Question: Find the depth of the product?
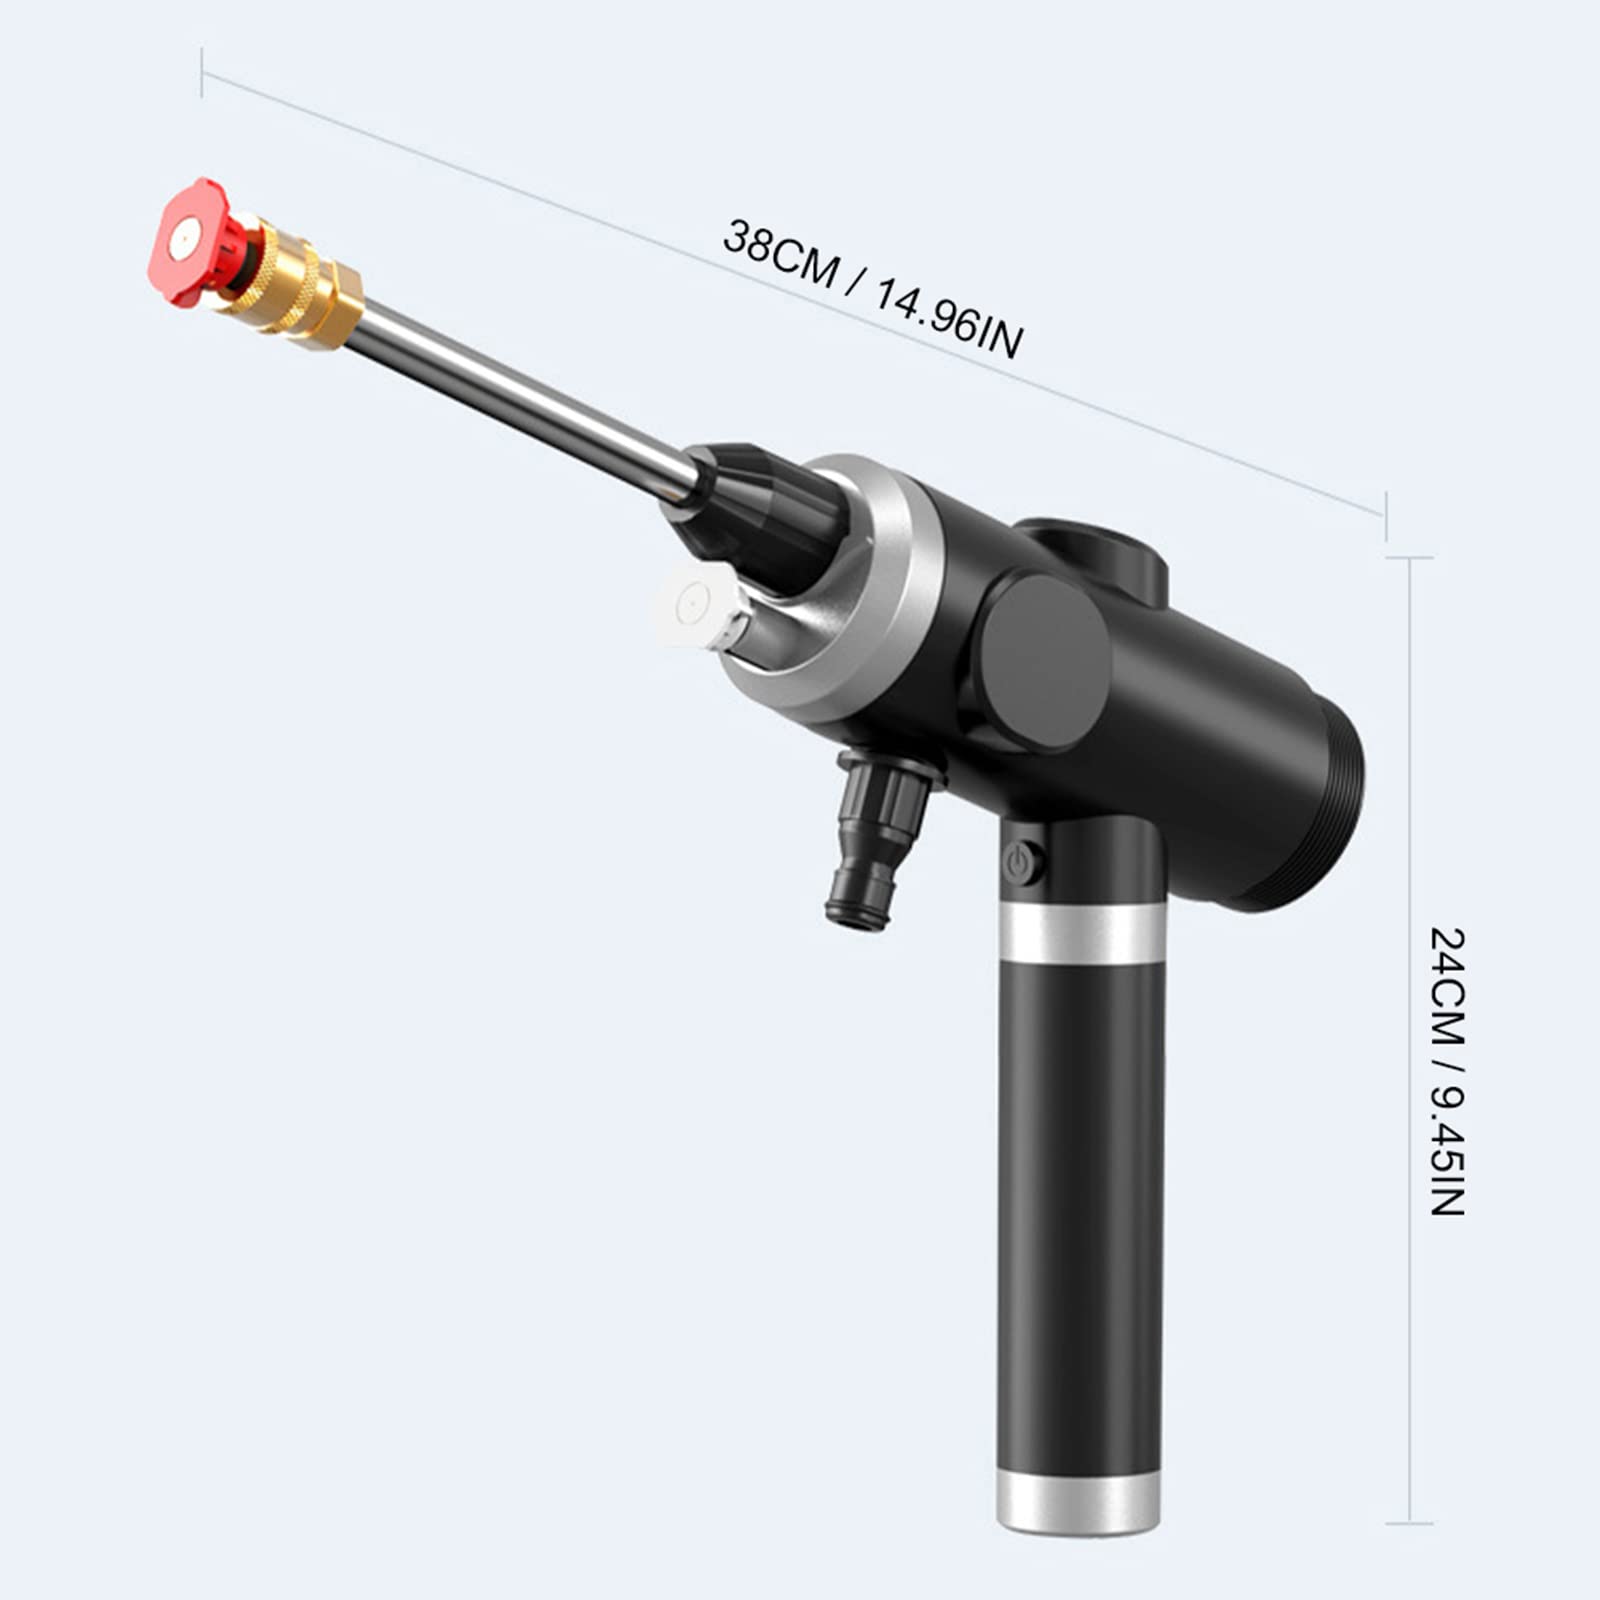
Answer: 38.0 centimetre